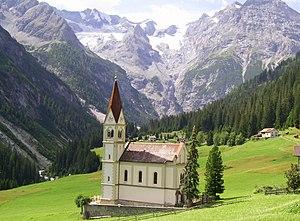
Stelvio est une commune italienne d'environ 1 200 habitants située dans la province autonome de Bolzano dans la région du Trentin-Haut-Adige dans le nord-est de l'Italie.